Piazza Santo Stefano

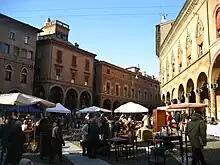
markets and porticos of Piazza Santo Stefano

Piazza Santo Stefano also known as Piazza delle Sette Chiese (Seven churches square) is a piazza of Bologna, Italy. It is a pedestrian zone, in a triangular space near the beginning of Via Santo Stefano, both of which are named after the Basilica of Santo Stefano which is located on the piazza.